Principality of Anhalt-Zerbst

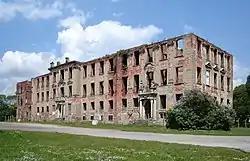
Ruins of Zerbst Castle

The principality was recreated, when in 1544 the heirs of Prince Ernest I of Anhalt-Dessau divided their territory and the eldest surviving son, Prince John V, took his residence at Zerbst Castle. The second incarnation, however, lost a lot of territory in 1603 when it was partitioned for a second time with some of its territory being given to Anhalt-Dessau, Anhalt-Bernburg, Anhalt-Plötzkau and Anhalt-Köthen.